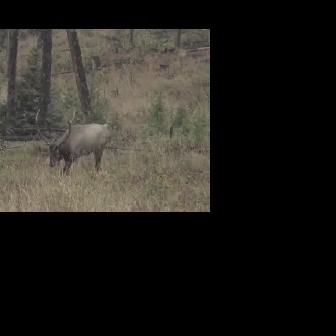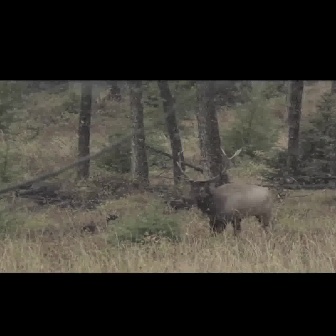
  Please identify the target specified by the bounding box [34,107,111,184] in the first image and locate it in the second image. Return the coordinates in [x_min,y_min,x_max,y_max] format.
Answer: [174,147,274,246]